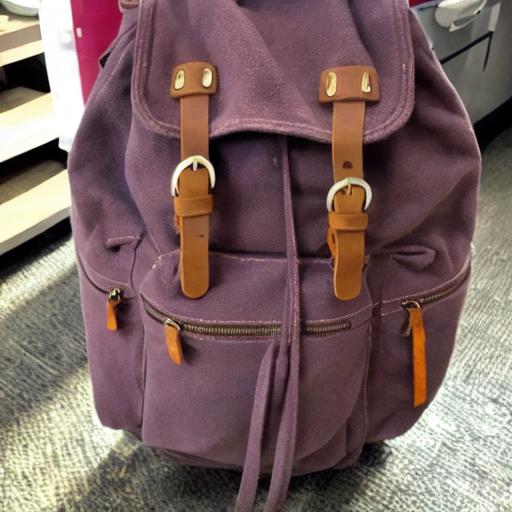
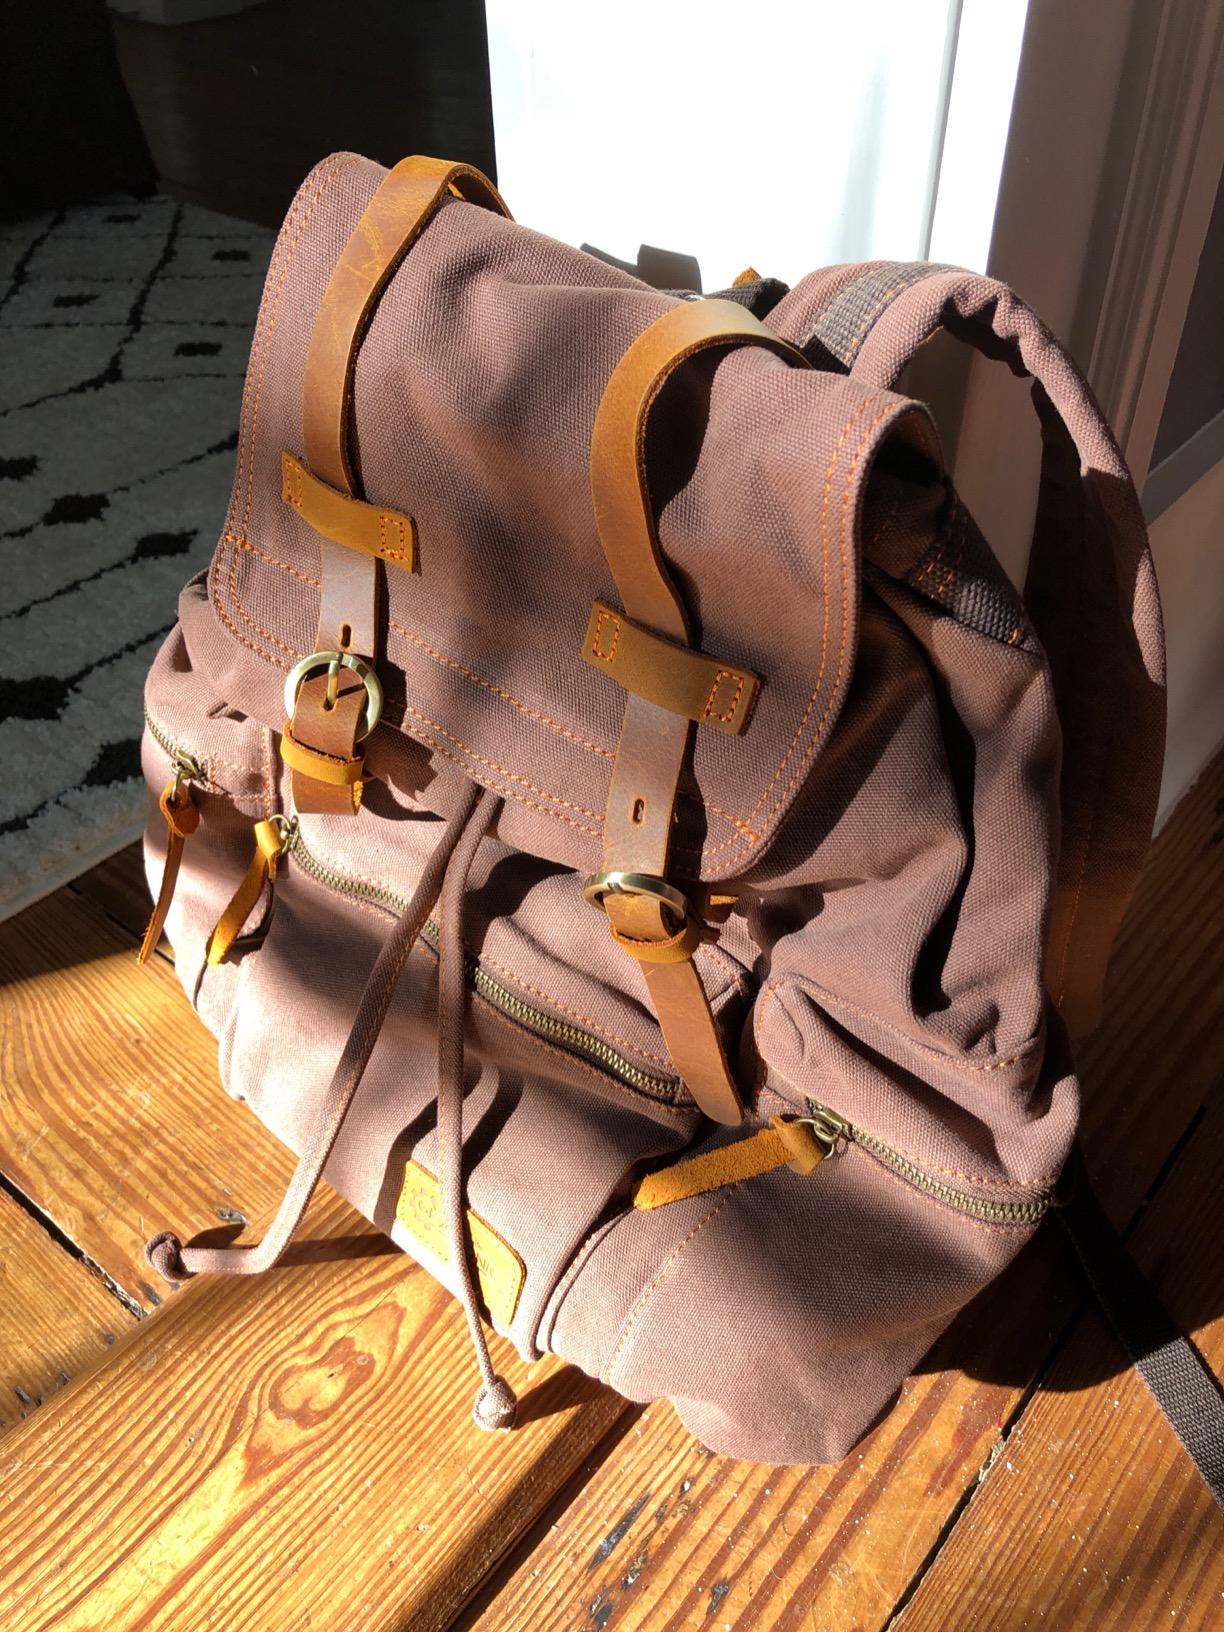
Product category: bag
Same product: no